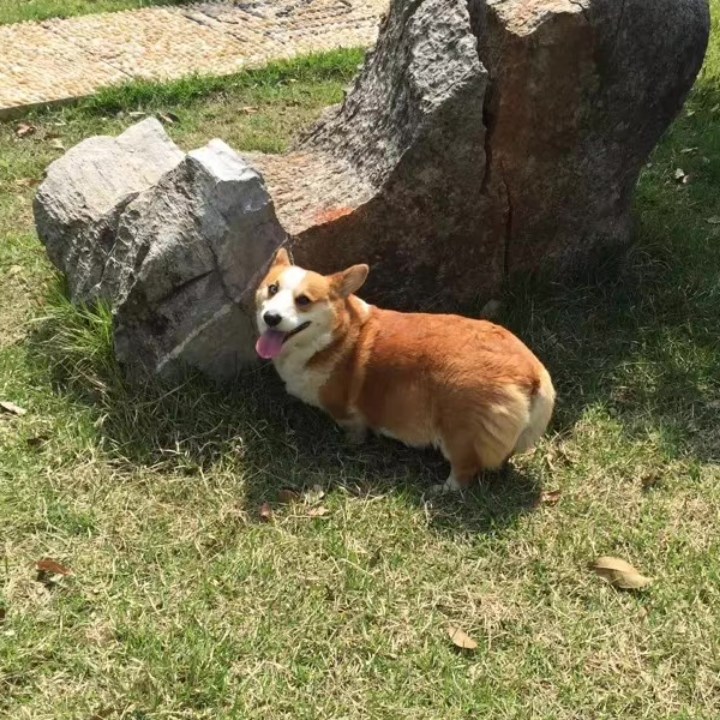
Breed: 2909-n000116-Cardigan